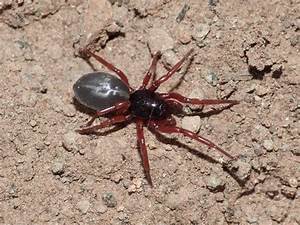
Label: ragno